Stephen Cassidy

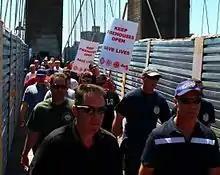
Thousands of New Yorkers stream across Brooklyn Bridge to close 20 FDNY fire companies in June 2011

On June 3, 2011, over 15,000 New Yorkers joined firefighters in marching across the Brooklyn Bridge to a rally outside of New York City Hall to protest another Mayor Bloomberg plan to shut fire companies. Cassidy told the gathering: “Even closing one neighborhood firehouse endangers communities. Closing 20 fire companies would cause a collapse of the FDNY emergency response grid. In today's world of terrorism, an ineffective fire department is unthinkable after the attacks on the World Trade Center."